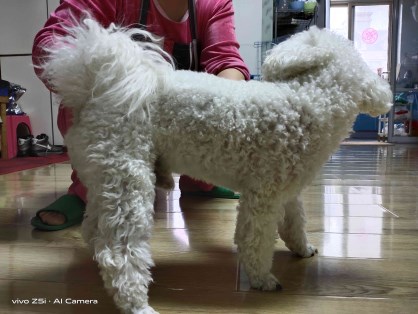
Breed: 3083-n000117-Bichon_Frise